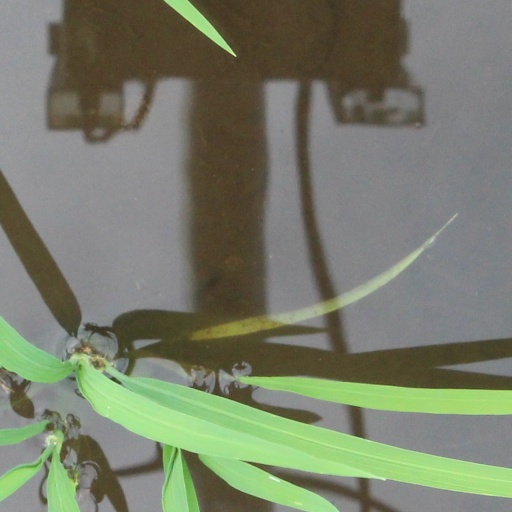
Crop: rice